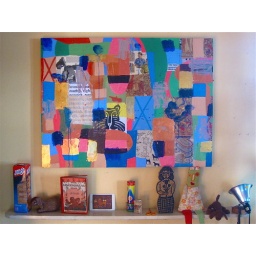
This is new shelf for putting cool stuff that would otherwise remain hidden in the toy box